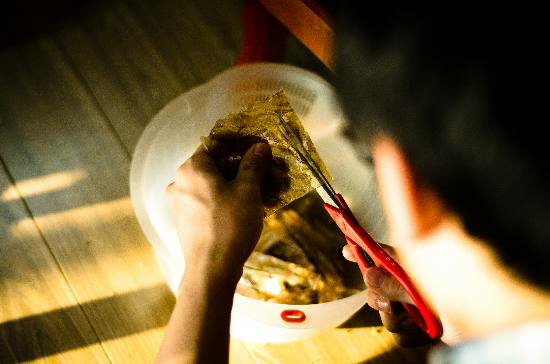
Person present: Yes